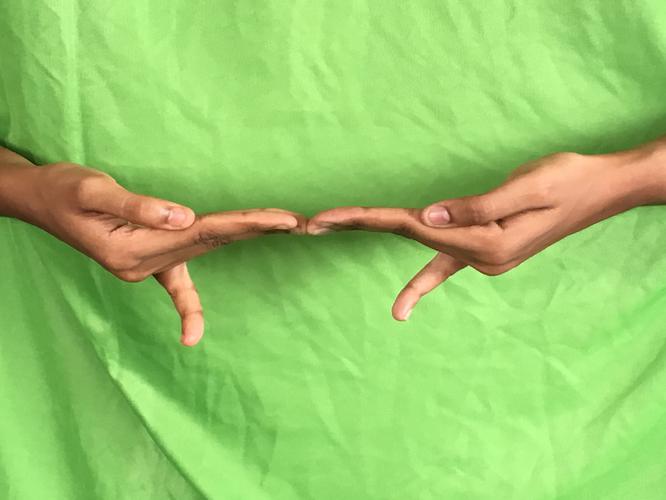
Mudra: Khatva
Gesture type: double_hand